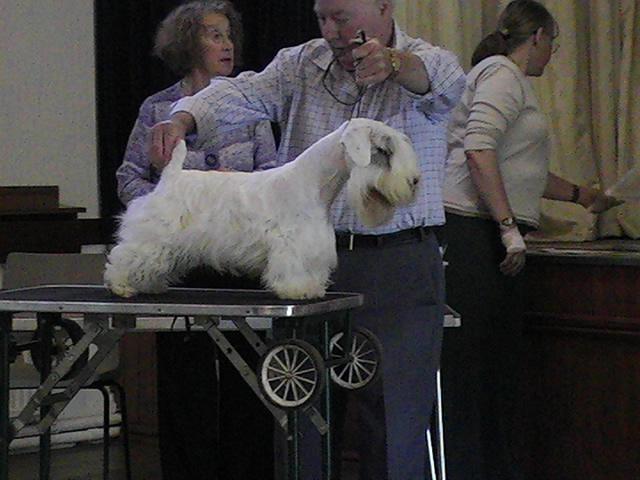
Sealyham_terrier